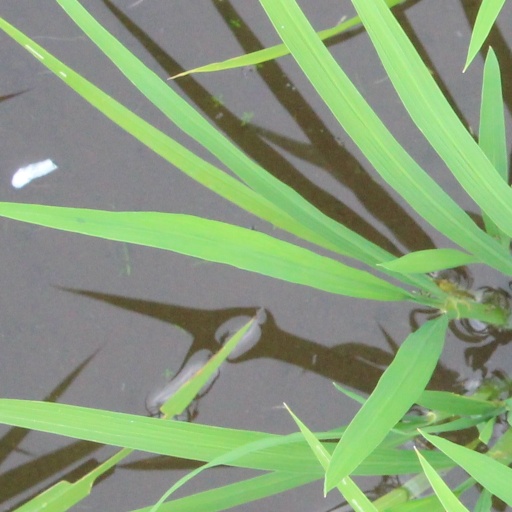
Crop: rice